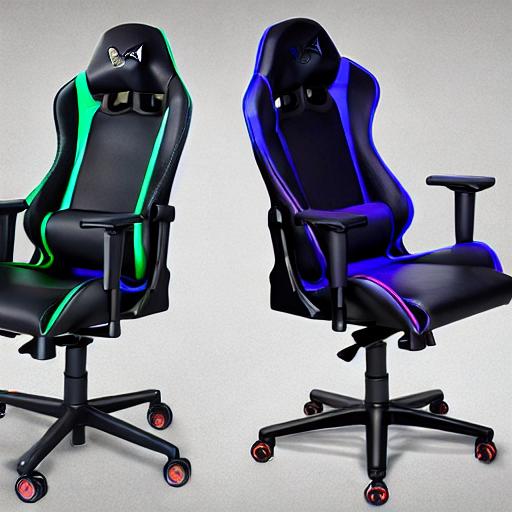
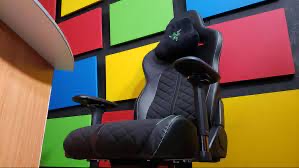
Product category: items_chair
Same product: no